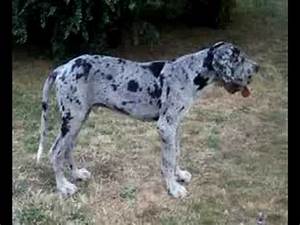
Label: dog